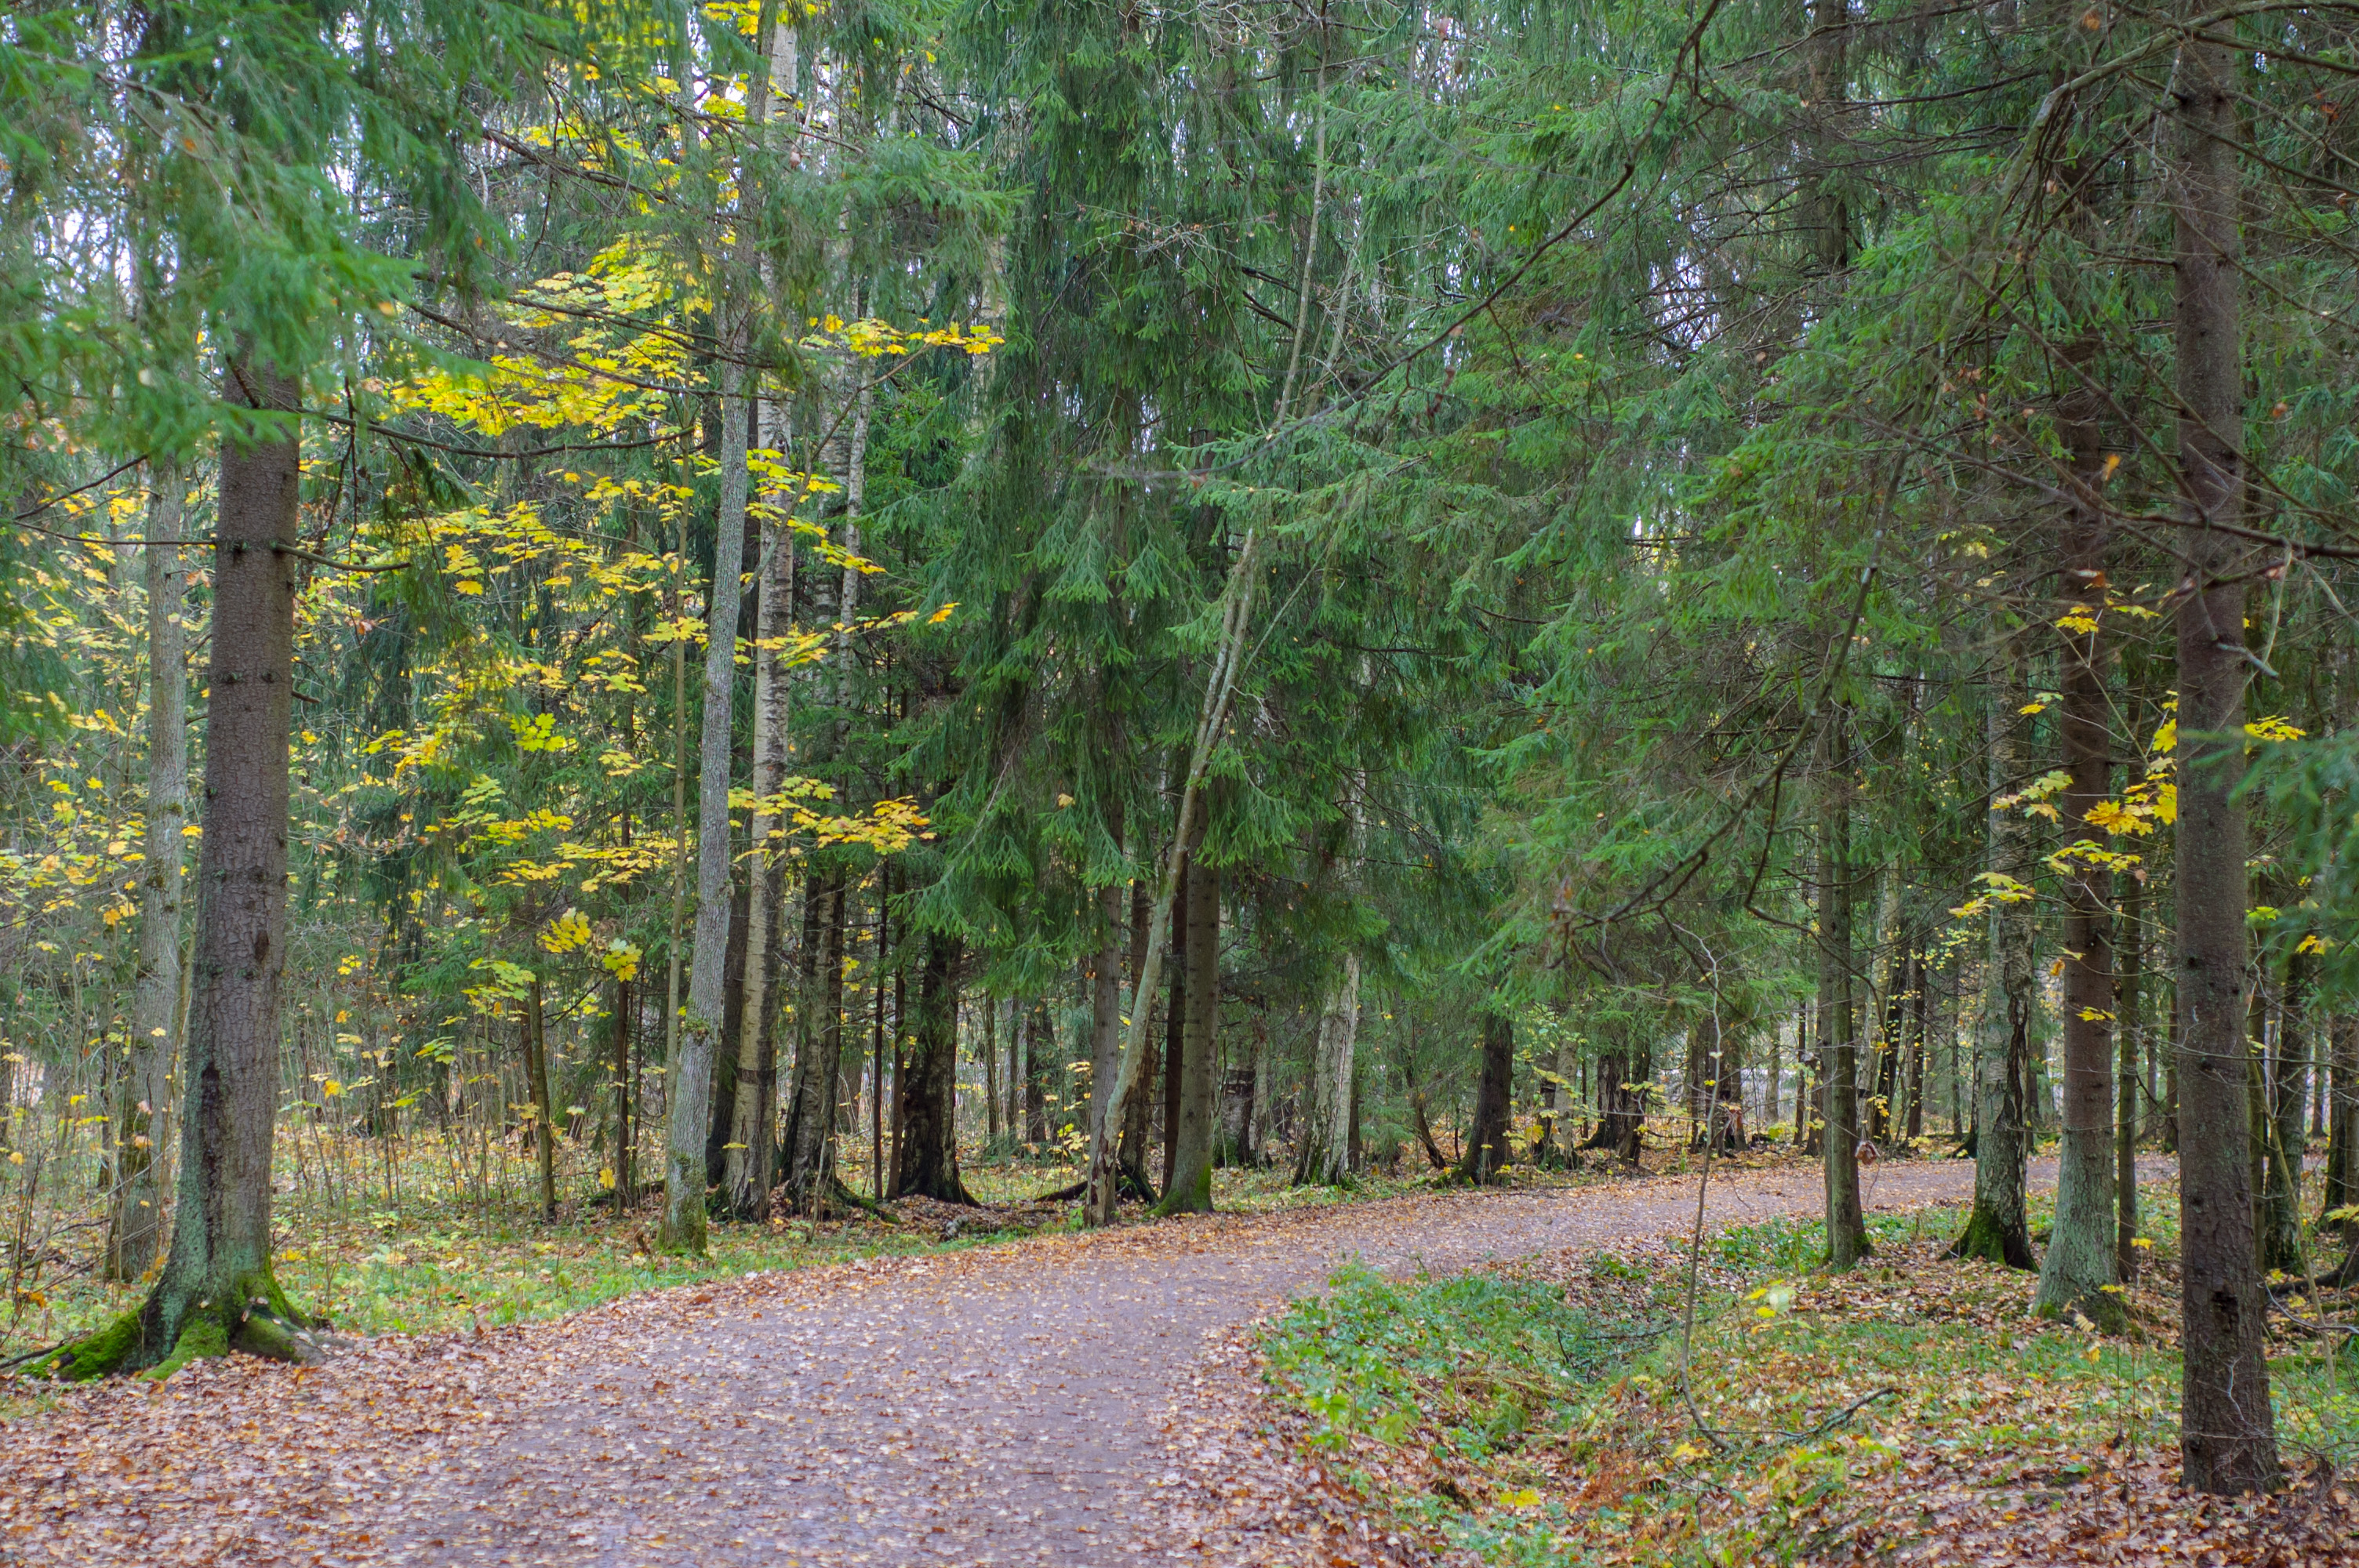
image, tree, forest, natural environment, woodland, Northern hardwood forest, nature, nature reserve, leaf, vegetation, old growth forest, temperate broadleaf and mixed forest, biome, tropical and subtropical coniferous forests, wilderness, woody plant, grove, natural landscape, spruce fir forest, plant, road, autumn, temperate coniferous forest, deciduous, state park, trail, wood, infrastructure, trunk, path, national park, sunlight, thoroughfare, American larch, grass, branch, valdivian temperate rain forest, jungle, red pine, dirt road, rainforest, pine family